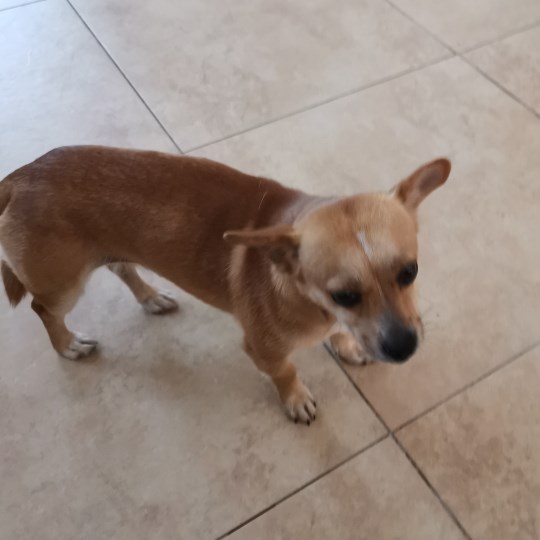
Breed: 561-n000127-miniature_pinscher